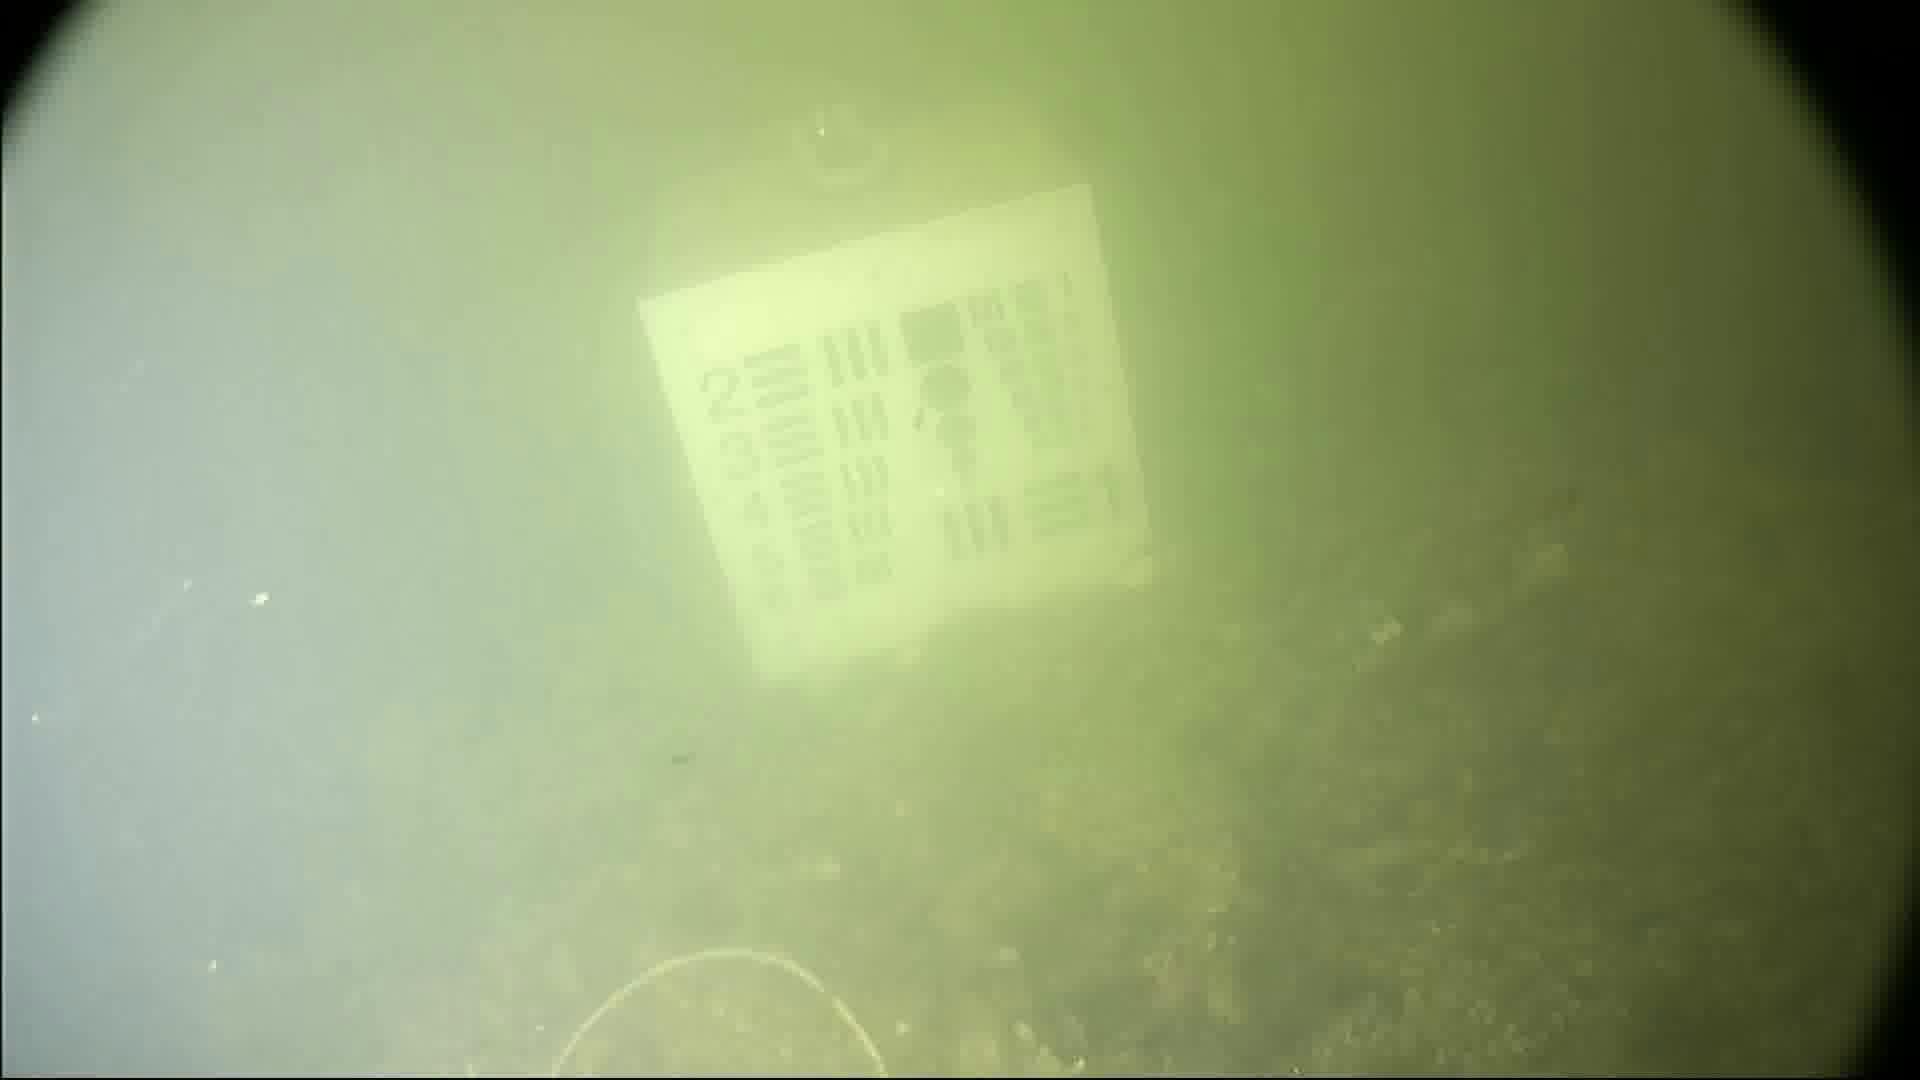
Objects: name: crab